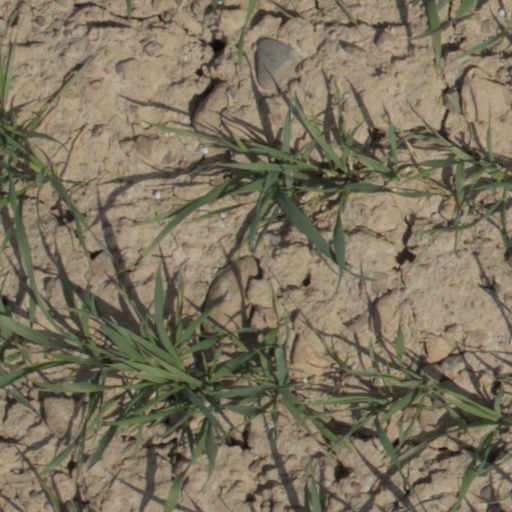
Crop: wheat